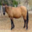
Label: horse